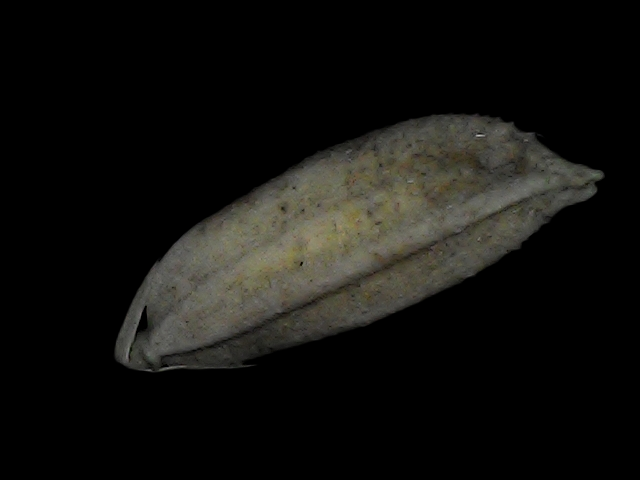
Rice variety: Bd72